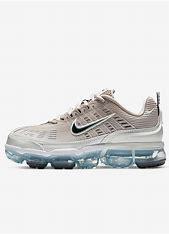
Brand: Nike
Model: Air Vapormax 360